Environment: real
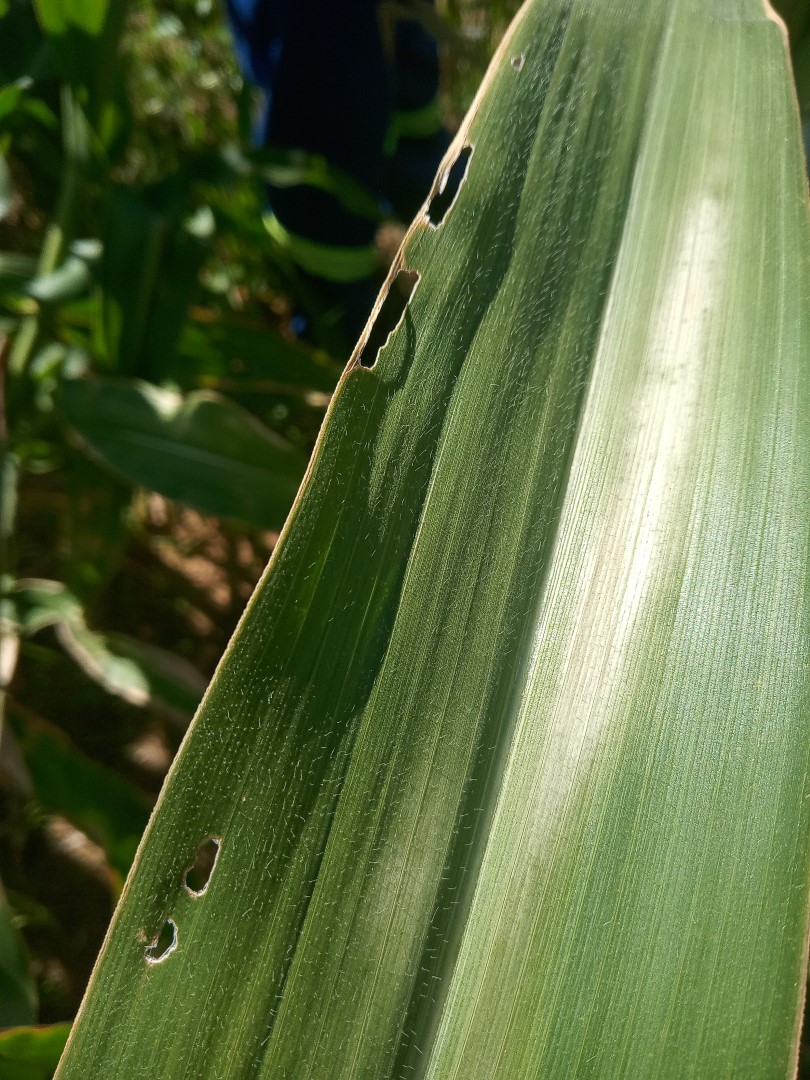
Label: fall_armyworm